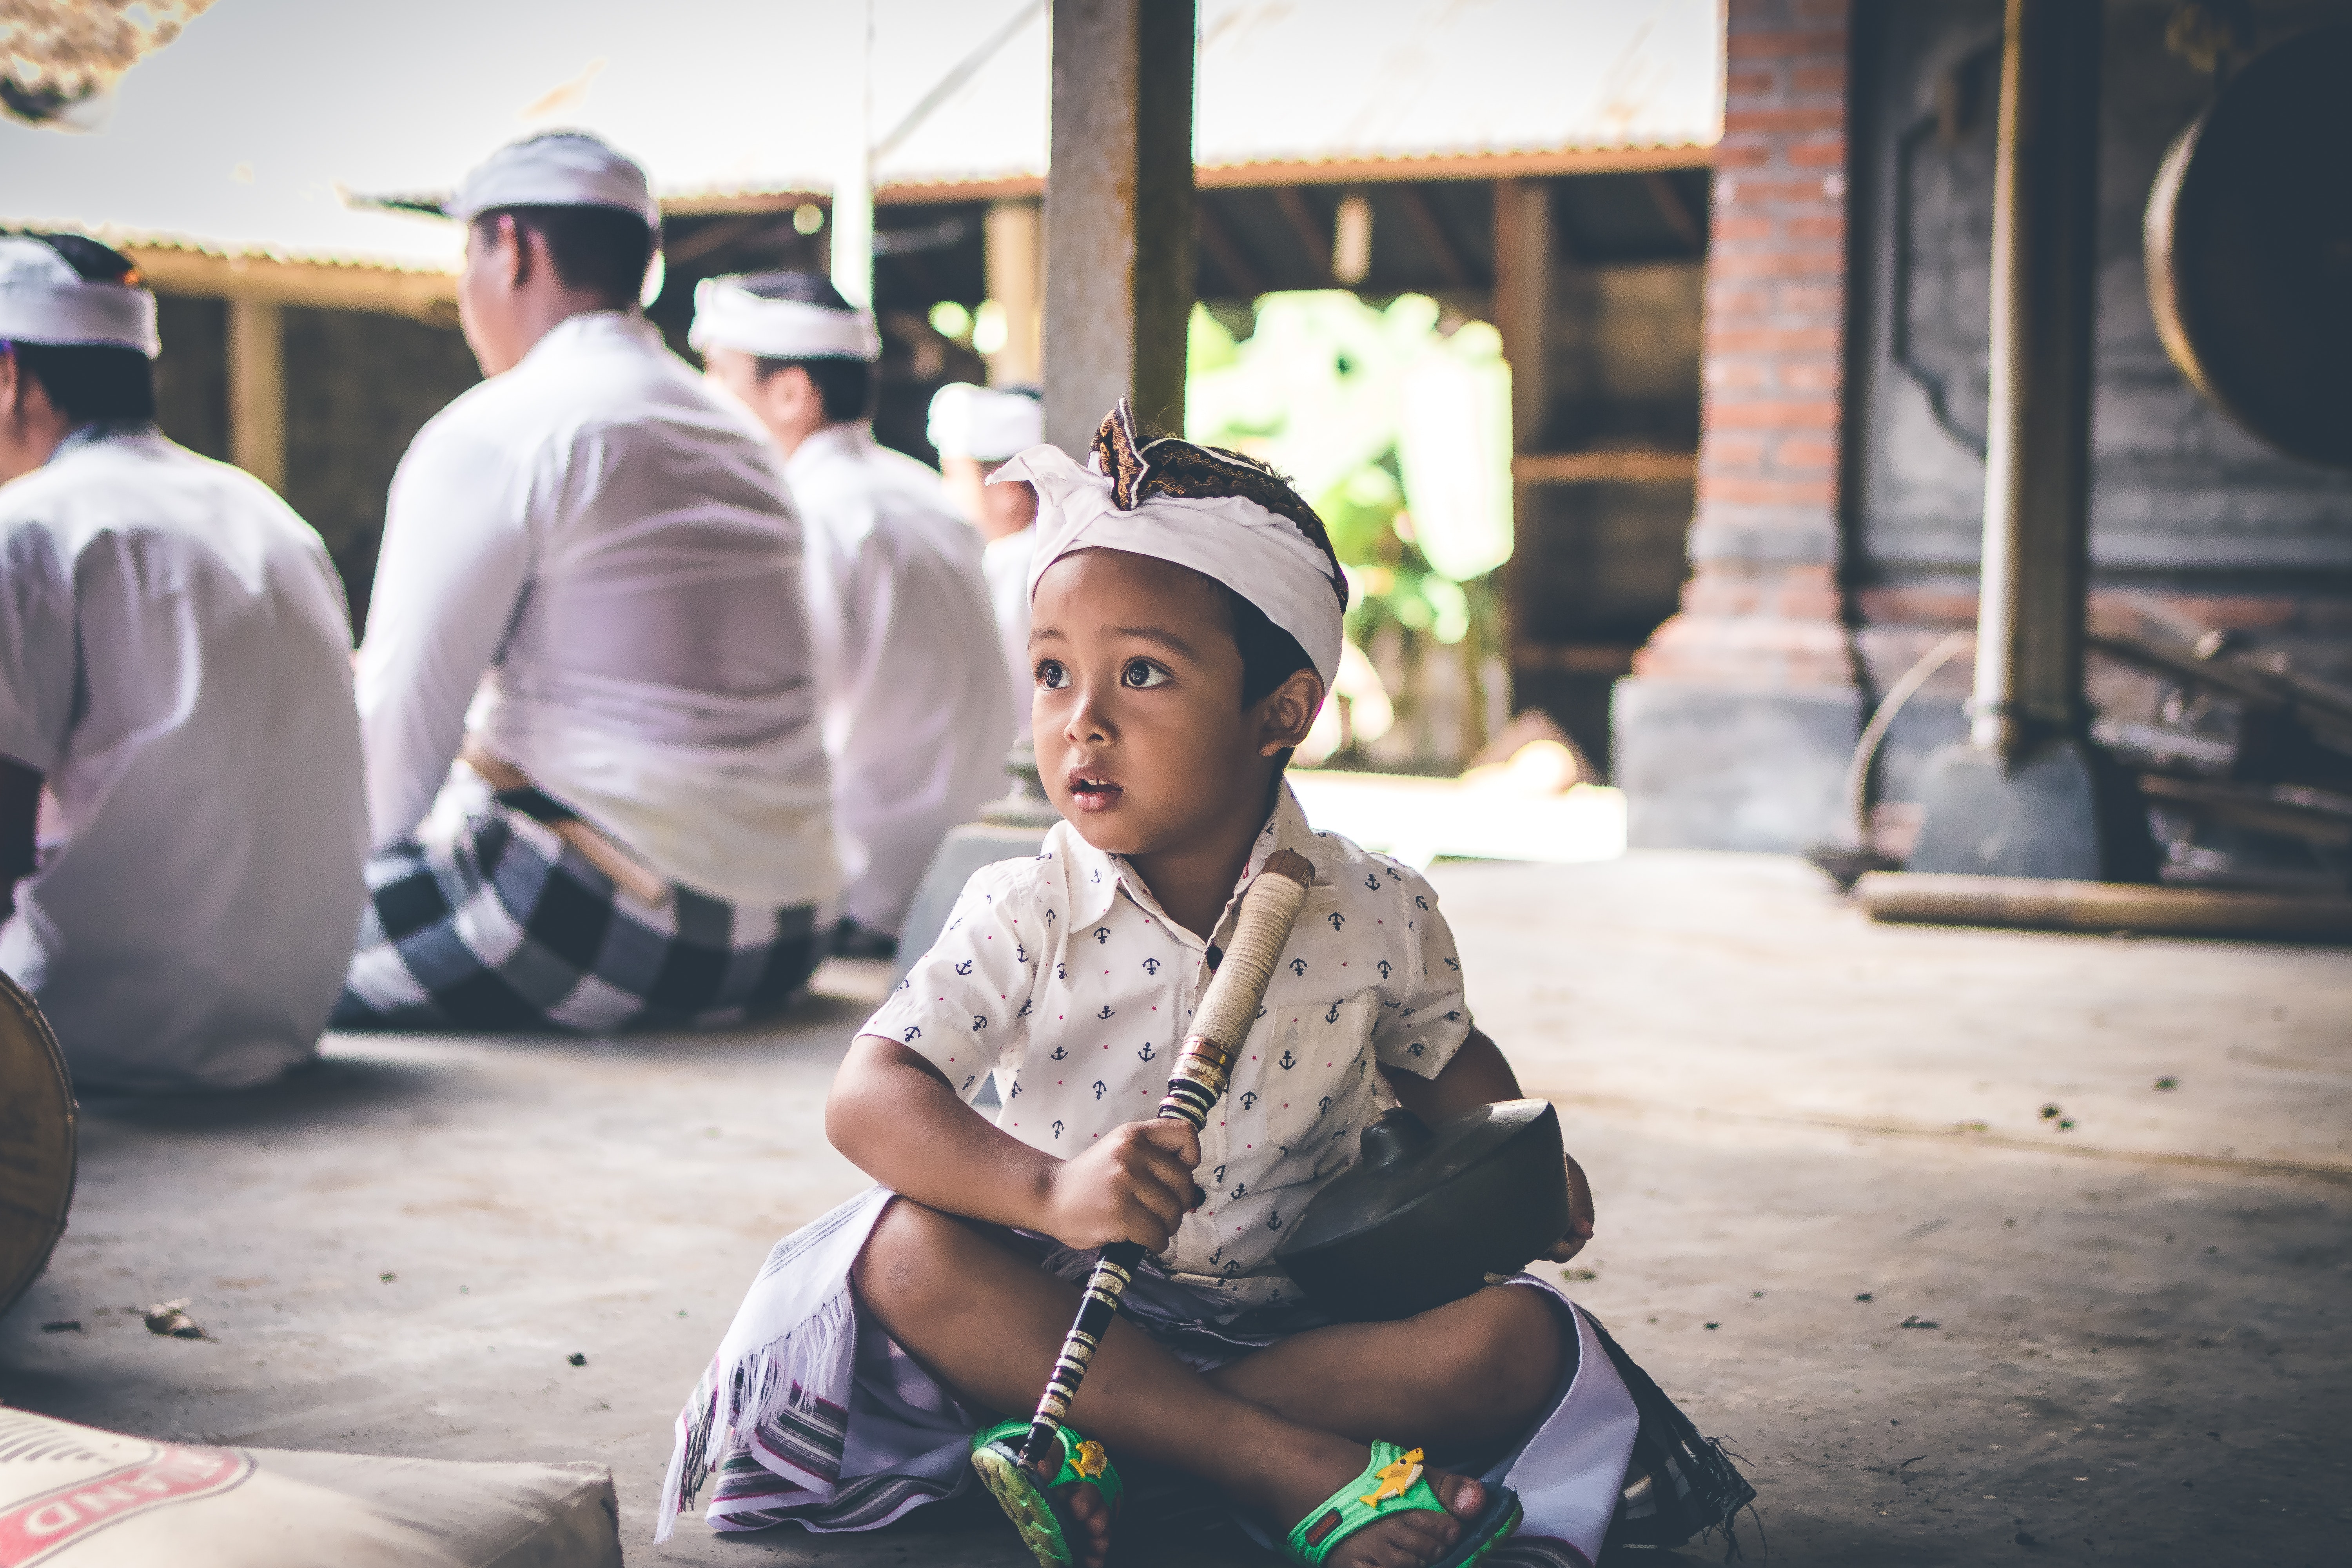
people, child, sitting, girl, vehicle, temple, headgear, fun, recreation, street, road